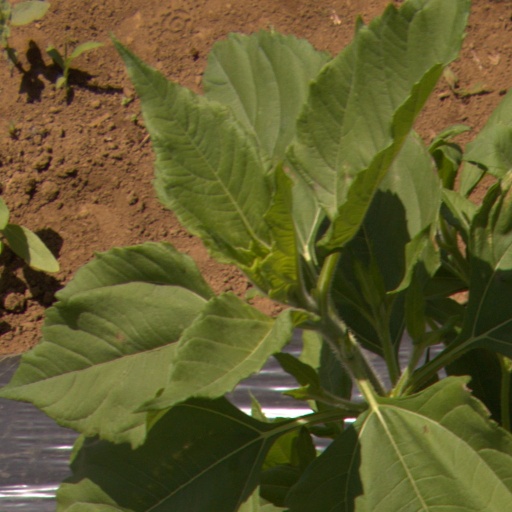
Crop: Jerusalem artichoke